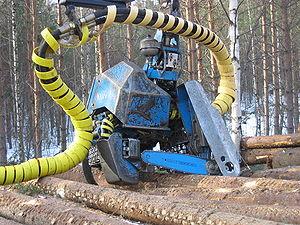
Les engins forestiers sont les véhicules et matériels mécaniques spécifiquement destinés au travail en forêt
La sylviculture est l'activité et l'ensemble des méthodes et pratiques par lesquelles le « sylviculteur » agit sur le développement, la gestion et la mise en valeur d'une forêt ou d'un boisement pour en obtenir un bénéfice économique et/ou certains services profitables à la société.